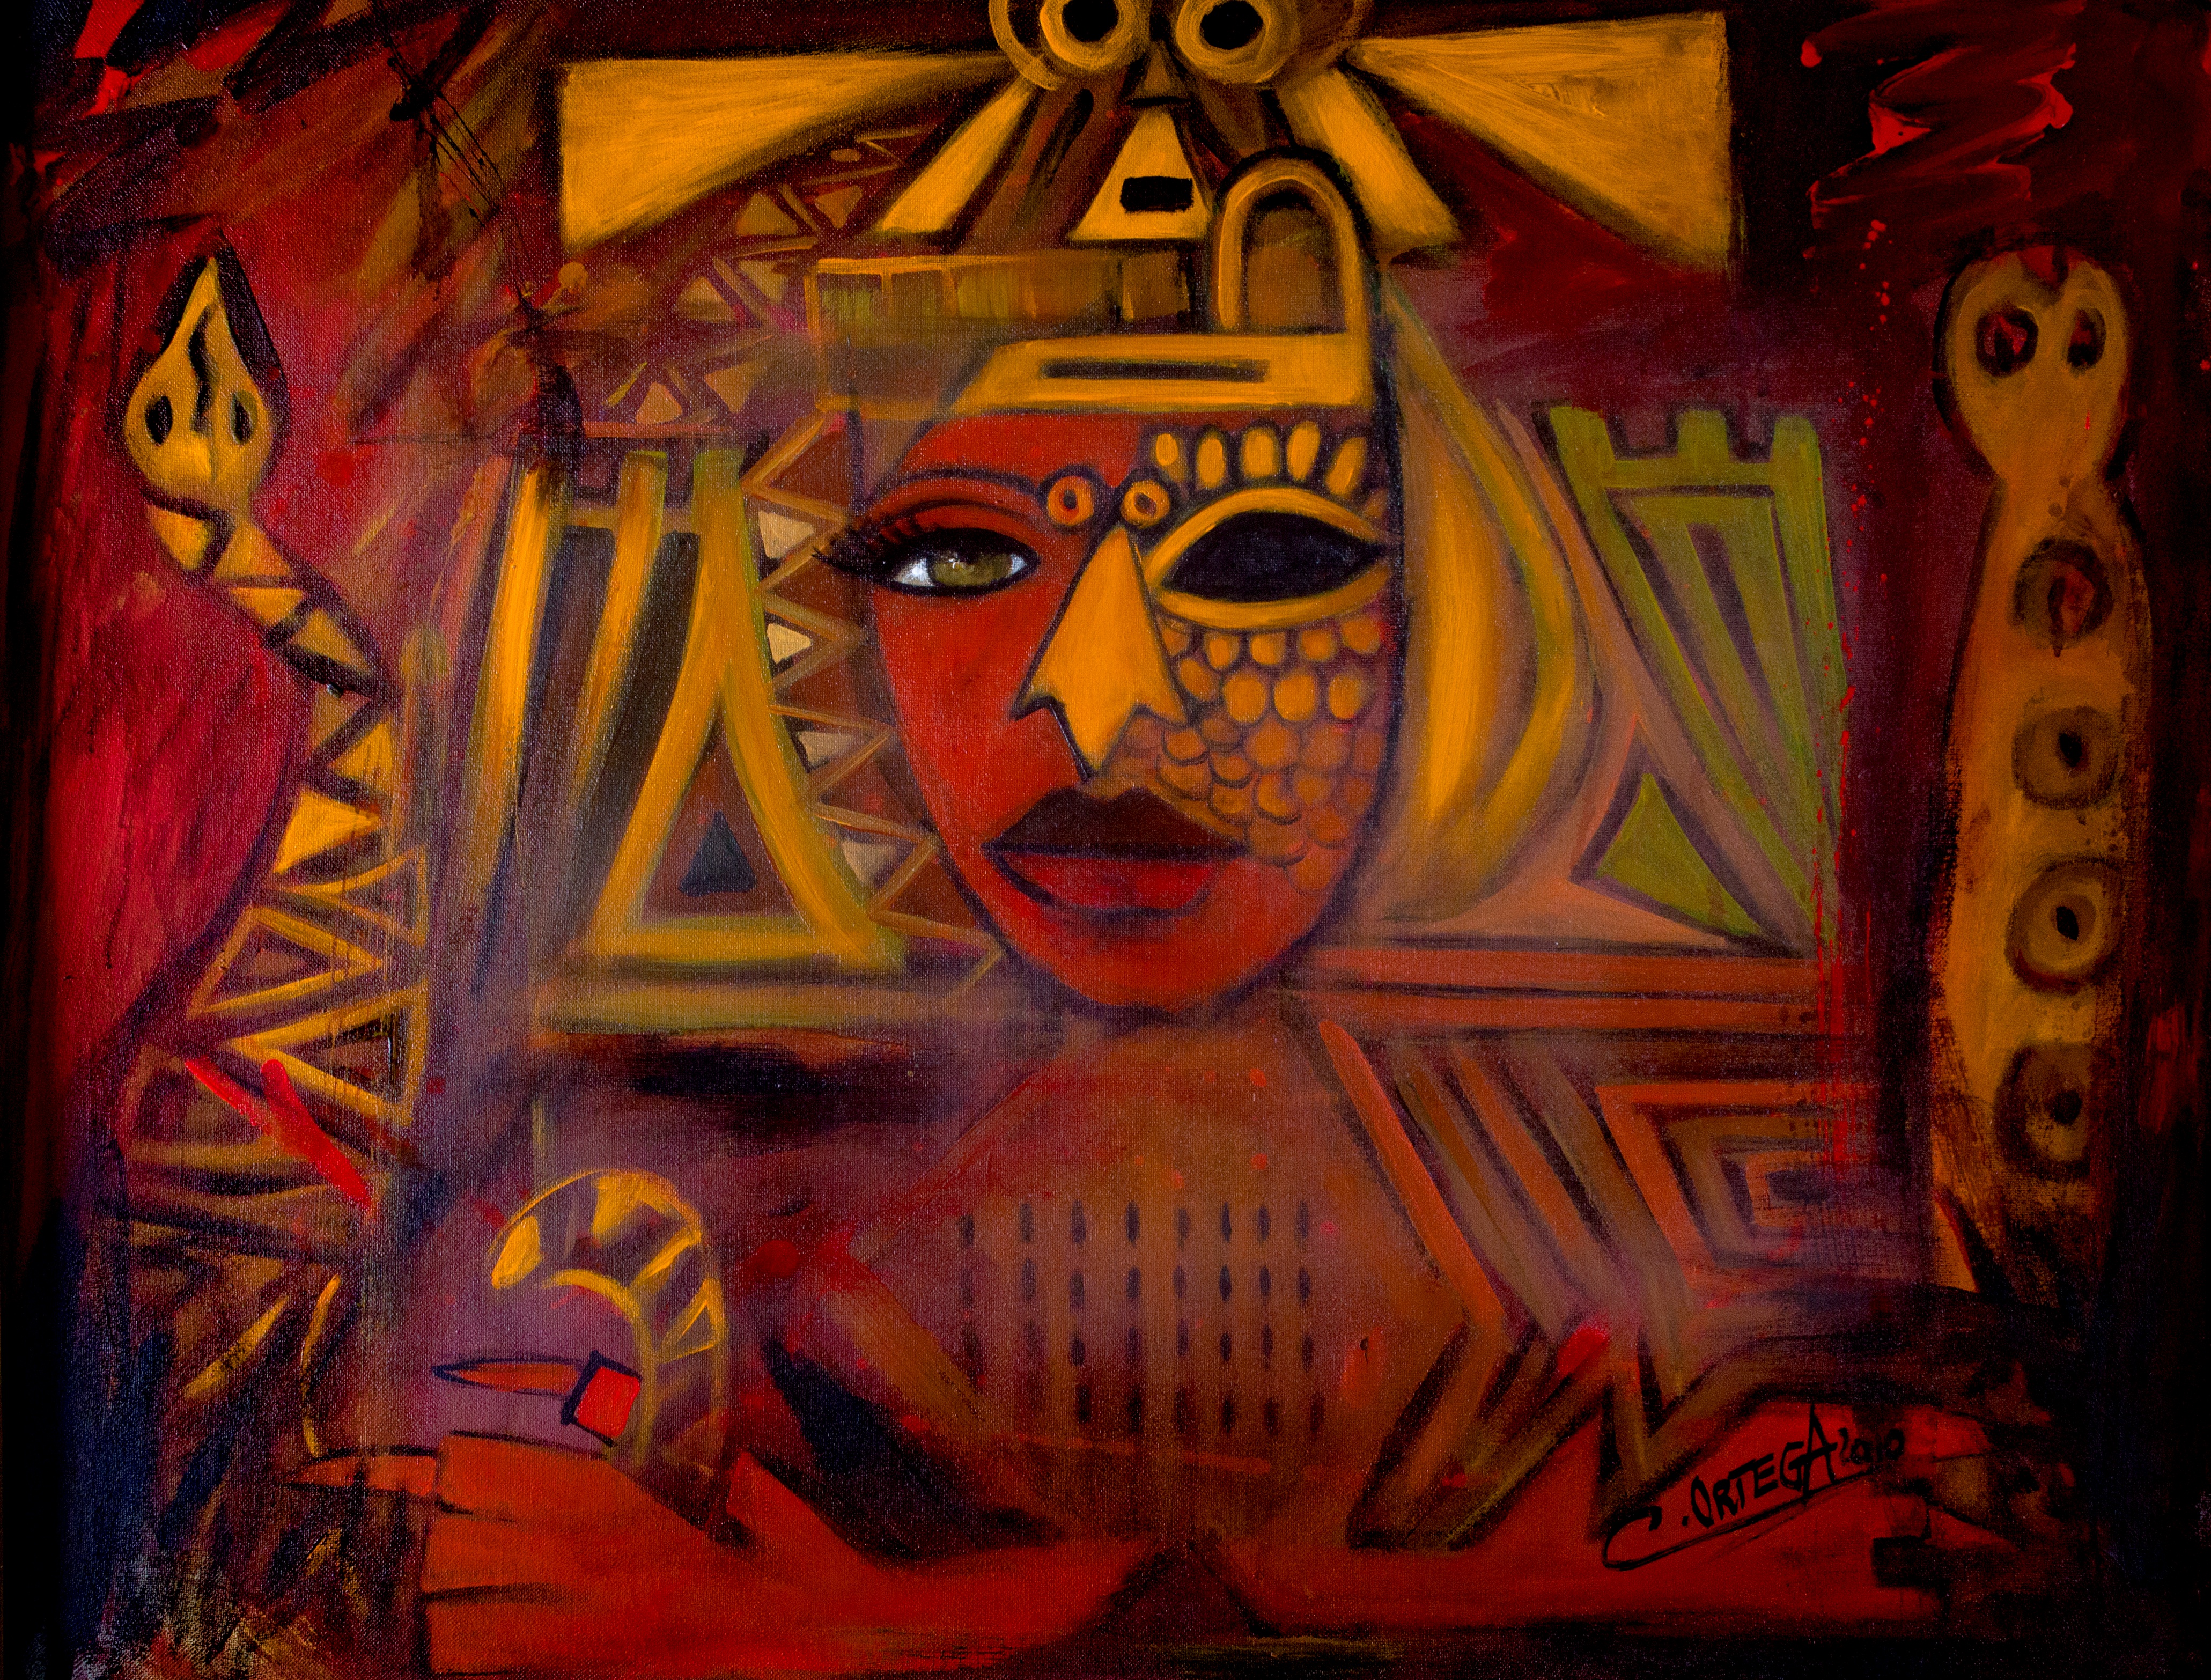
painting, art, illustration, mural, modern art, acrylic paint, psychedelic art